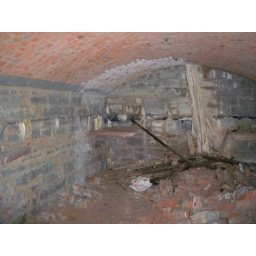
down in the &amp;quot;basement&amp;quot; area of the castle ruins.. the boys had to crawl down a hole to get to this